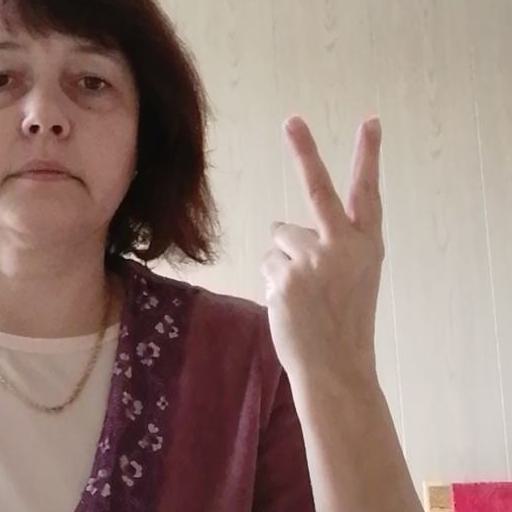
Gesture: peace_inverted